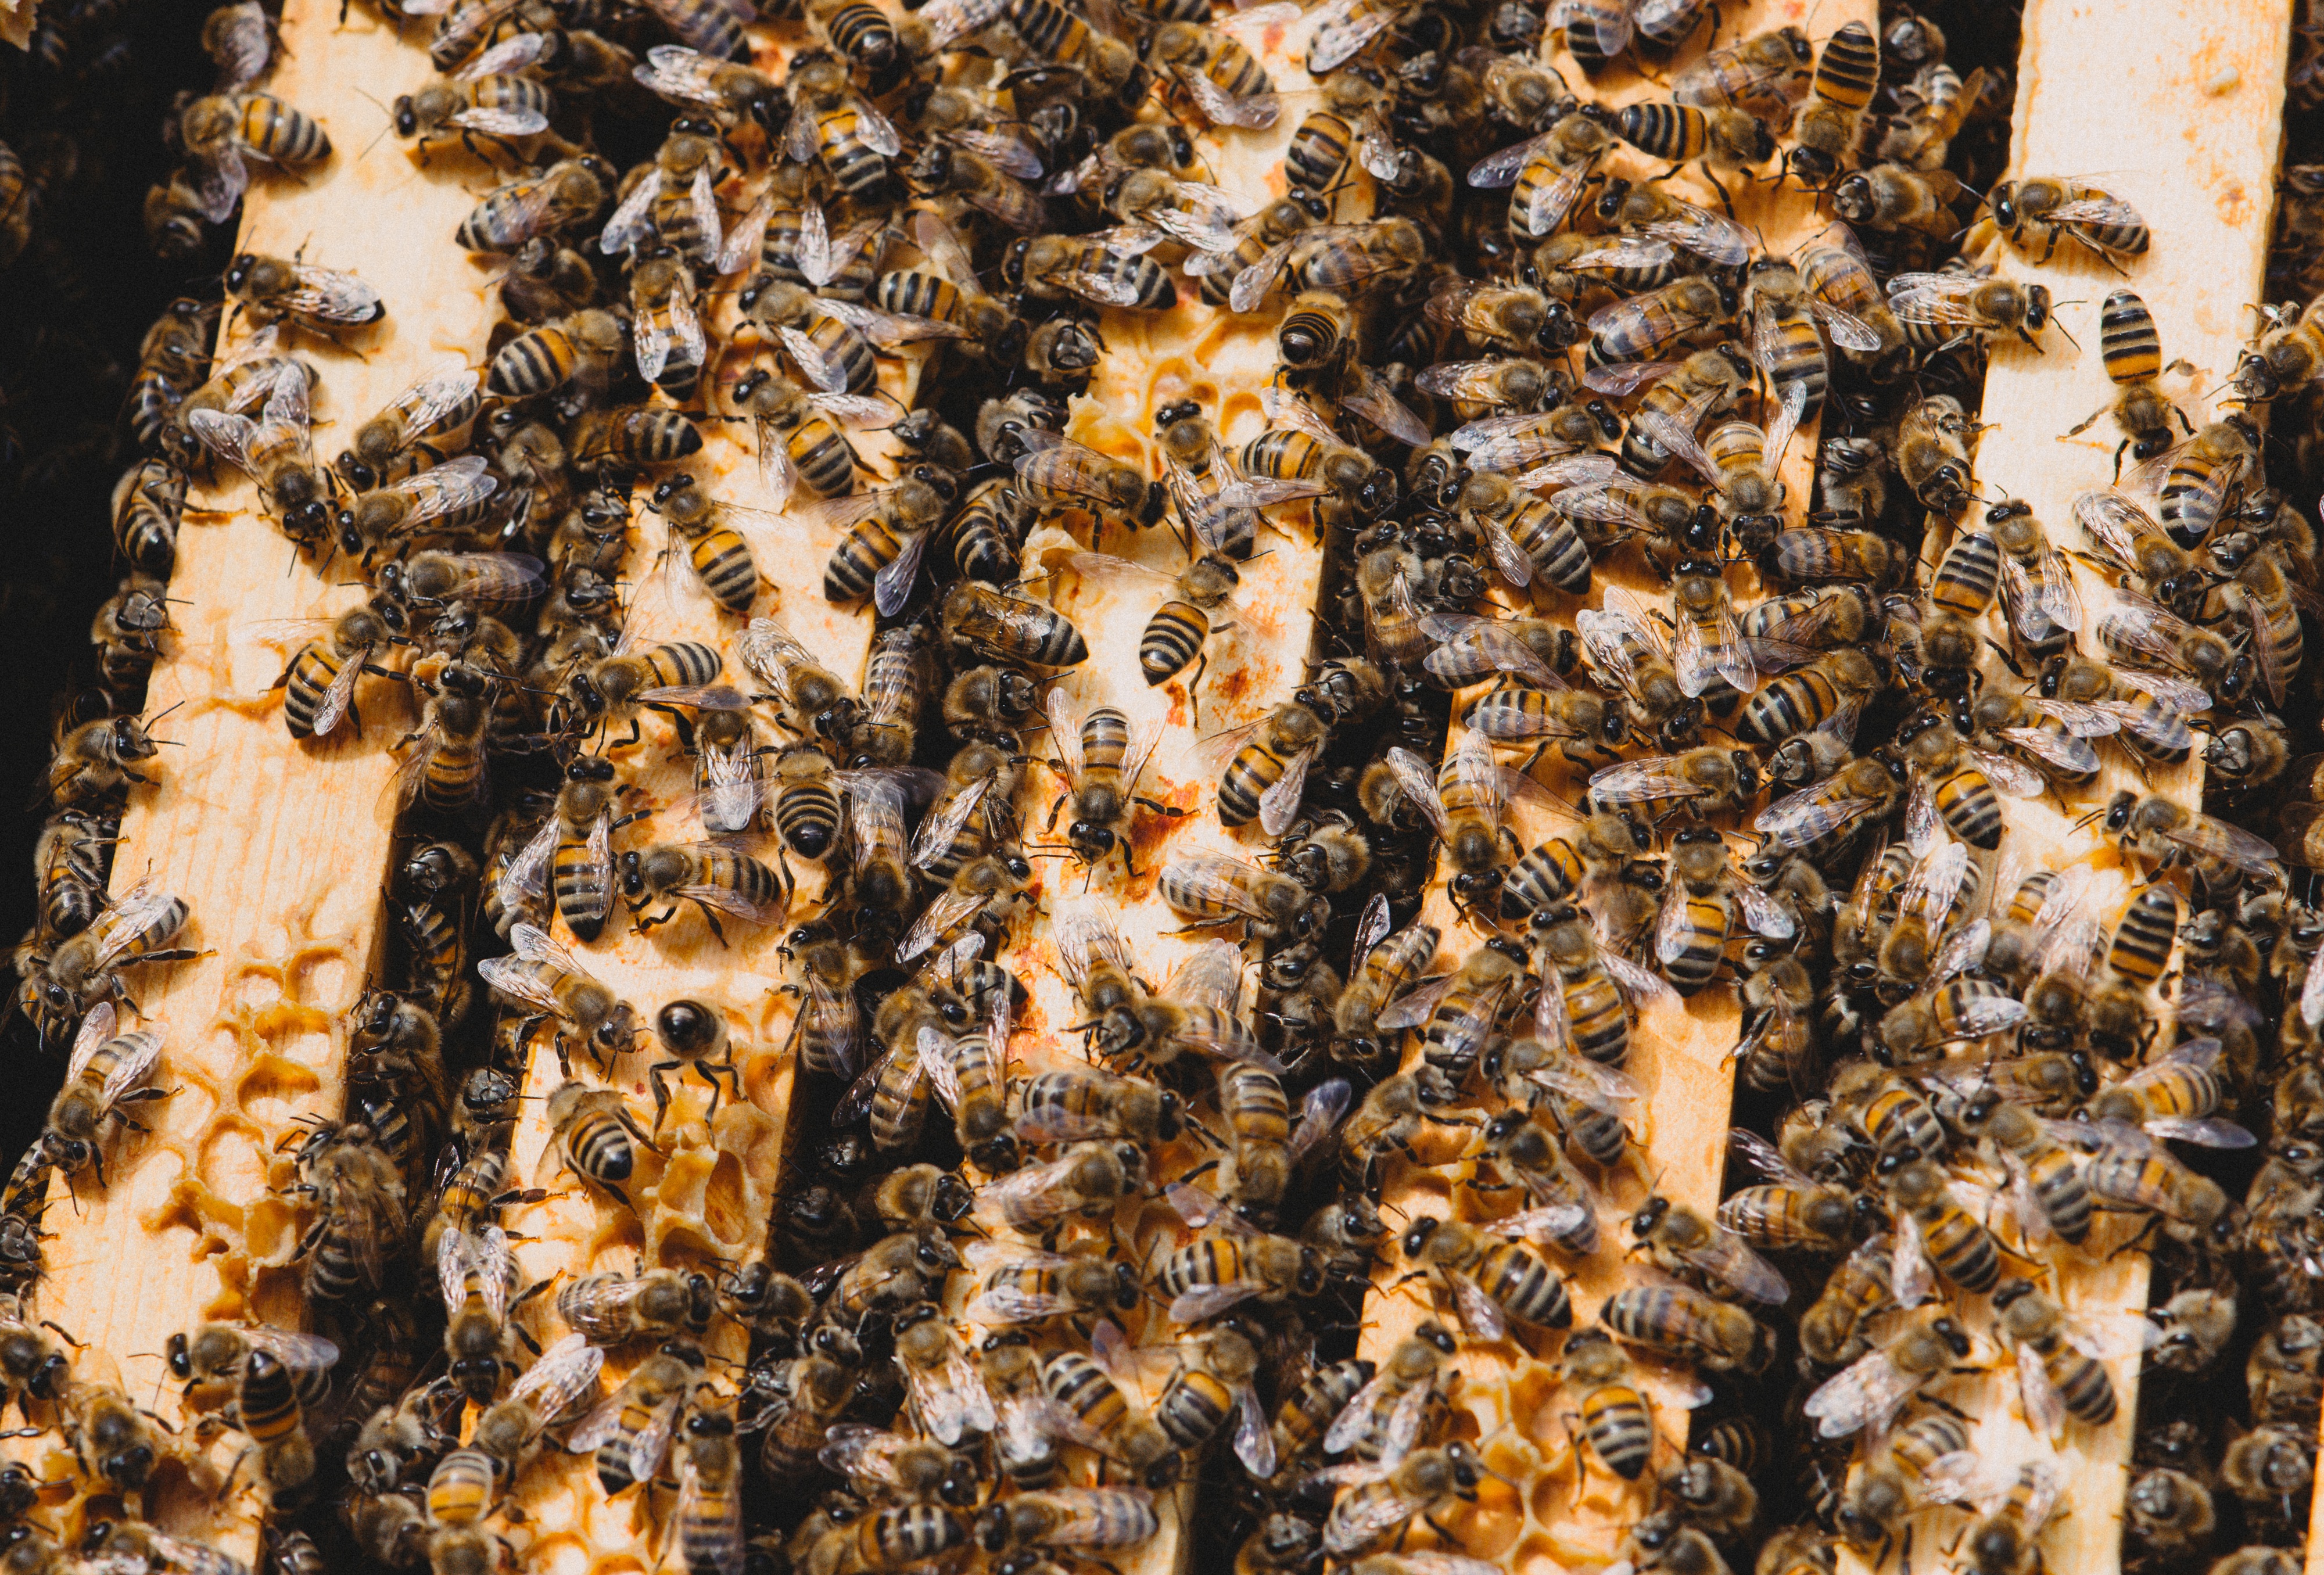
pattern, insect, invertebrate, beekeeper, hive, design, bee, honeycomb, beehive, arthropod, honey bee, pollinator, beekeeping, membrane winged insect